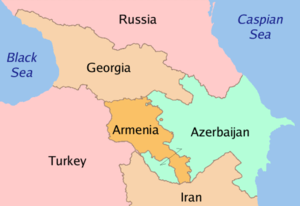
Kaukasus / Biologisk hotspot / Flora / Stauder
Lande i regionen.
Kaukasus er et 1100 km langt og 180 km bredt system af bjergkæder i Kaukasien mellem Sortehavet og det Kaspiske Hav. Den største højde nås i den nordlige kæde med toppen af Elbrus, som er 5.642 m over havet. Kaukasus’ topografi omfatter mere end 1.000 gletsjere. Begge bjergkæder er dannet ved samme tektoniske forskydning, som skabte Alperne for ca. 25 millioner år siden. Området er stadig geologisk ustabilt, hvad de mange jordskælv vidner om.